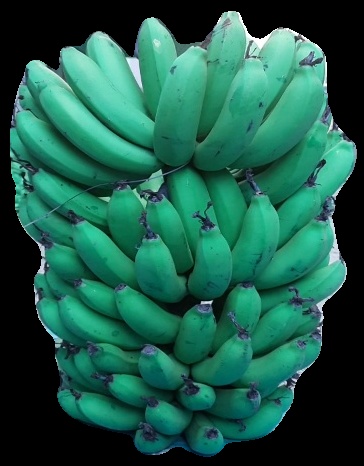
Variety: pachbale
Grade: grade2